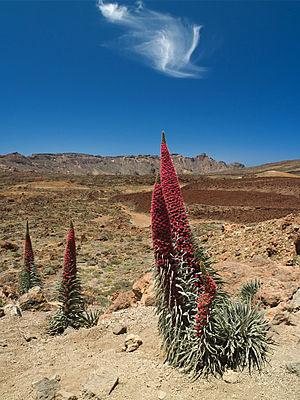
Vipérines de Ténérife (Echium wildpretii). Île de Ténérife, Canaries (Espagne). Italiano: Un esemplare di Echium wildpretii, una pianta erbacea biennale del genere Echium, endemica del parco nazionale del Teide (Tenerife, arcipelago delle Canarie).